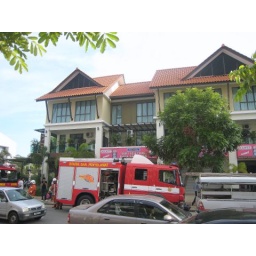
fire at ground floor shop in jalan merdeka, taman melaka raya, melaka.